Helen Maria Roser

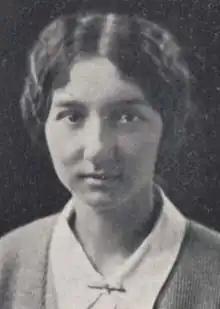
Helen Maria Roser, from the 1925 yearbook of Mount Holyoke College

Helen Maria Roser (January 6, 1903 – March 16, 1992) was an American nurse and nursing educator. She was associate director of the Hartford Hospital School of Nursing, and co-author of an anatomy and physiology textbook for nurses.